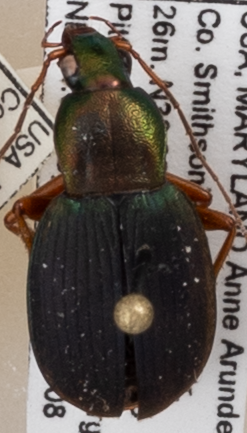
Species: Chlaenius aestivus
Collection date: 2019-08-08 04:00:00
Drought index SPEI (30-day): -0.46
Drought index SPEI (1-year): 1.28
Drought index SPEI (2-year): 1.69